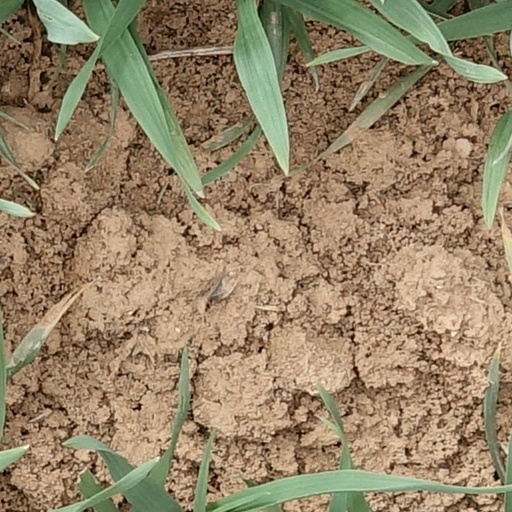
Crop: wheat